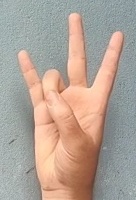
ASL sign: 7